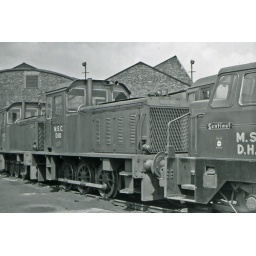
Built in 1962, sold to Hunslet (Holdings) January 1976Taken from an original Agfa Dia-Direct black and white 35mm slide